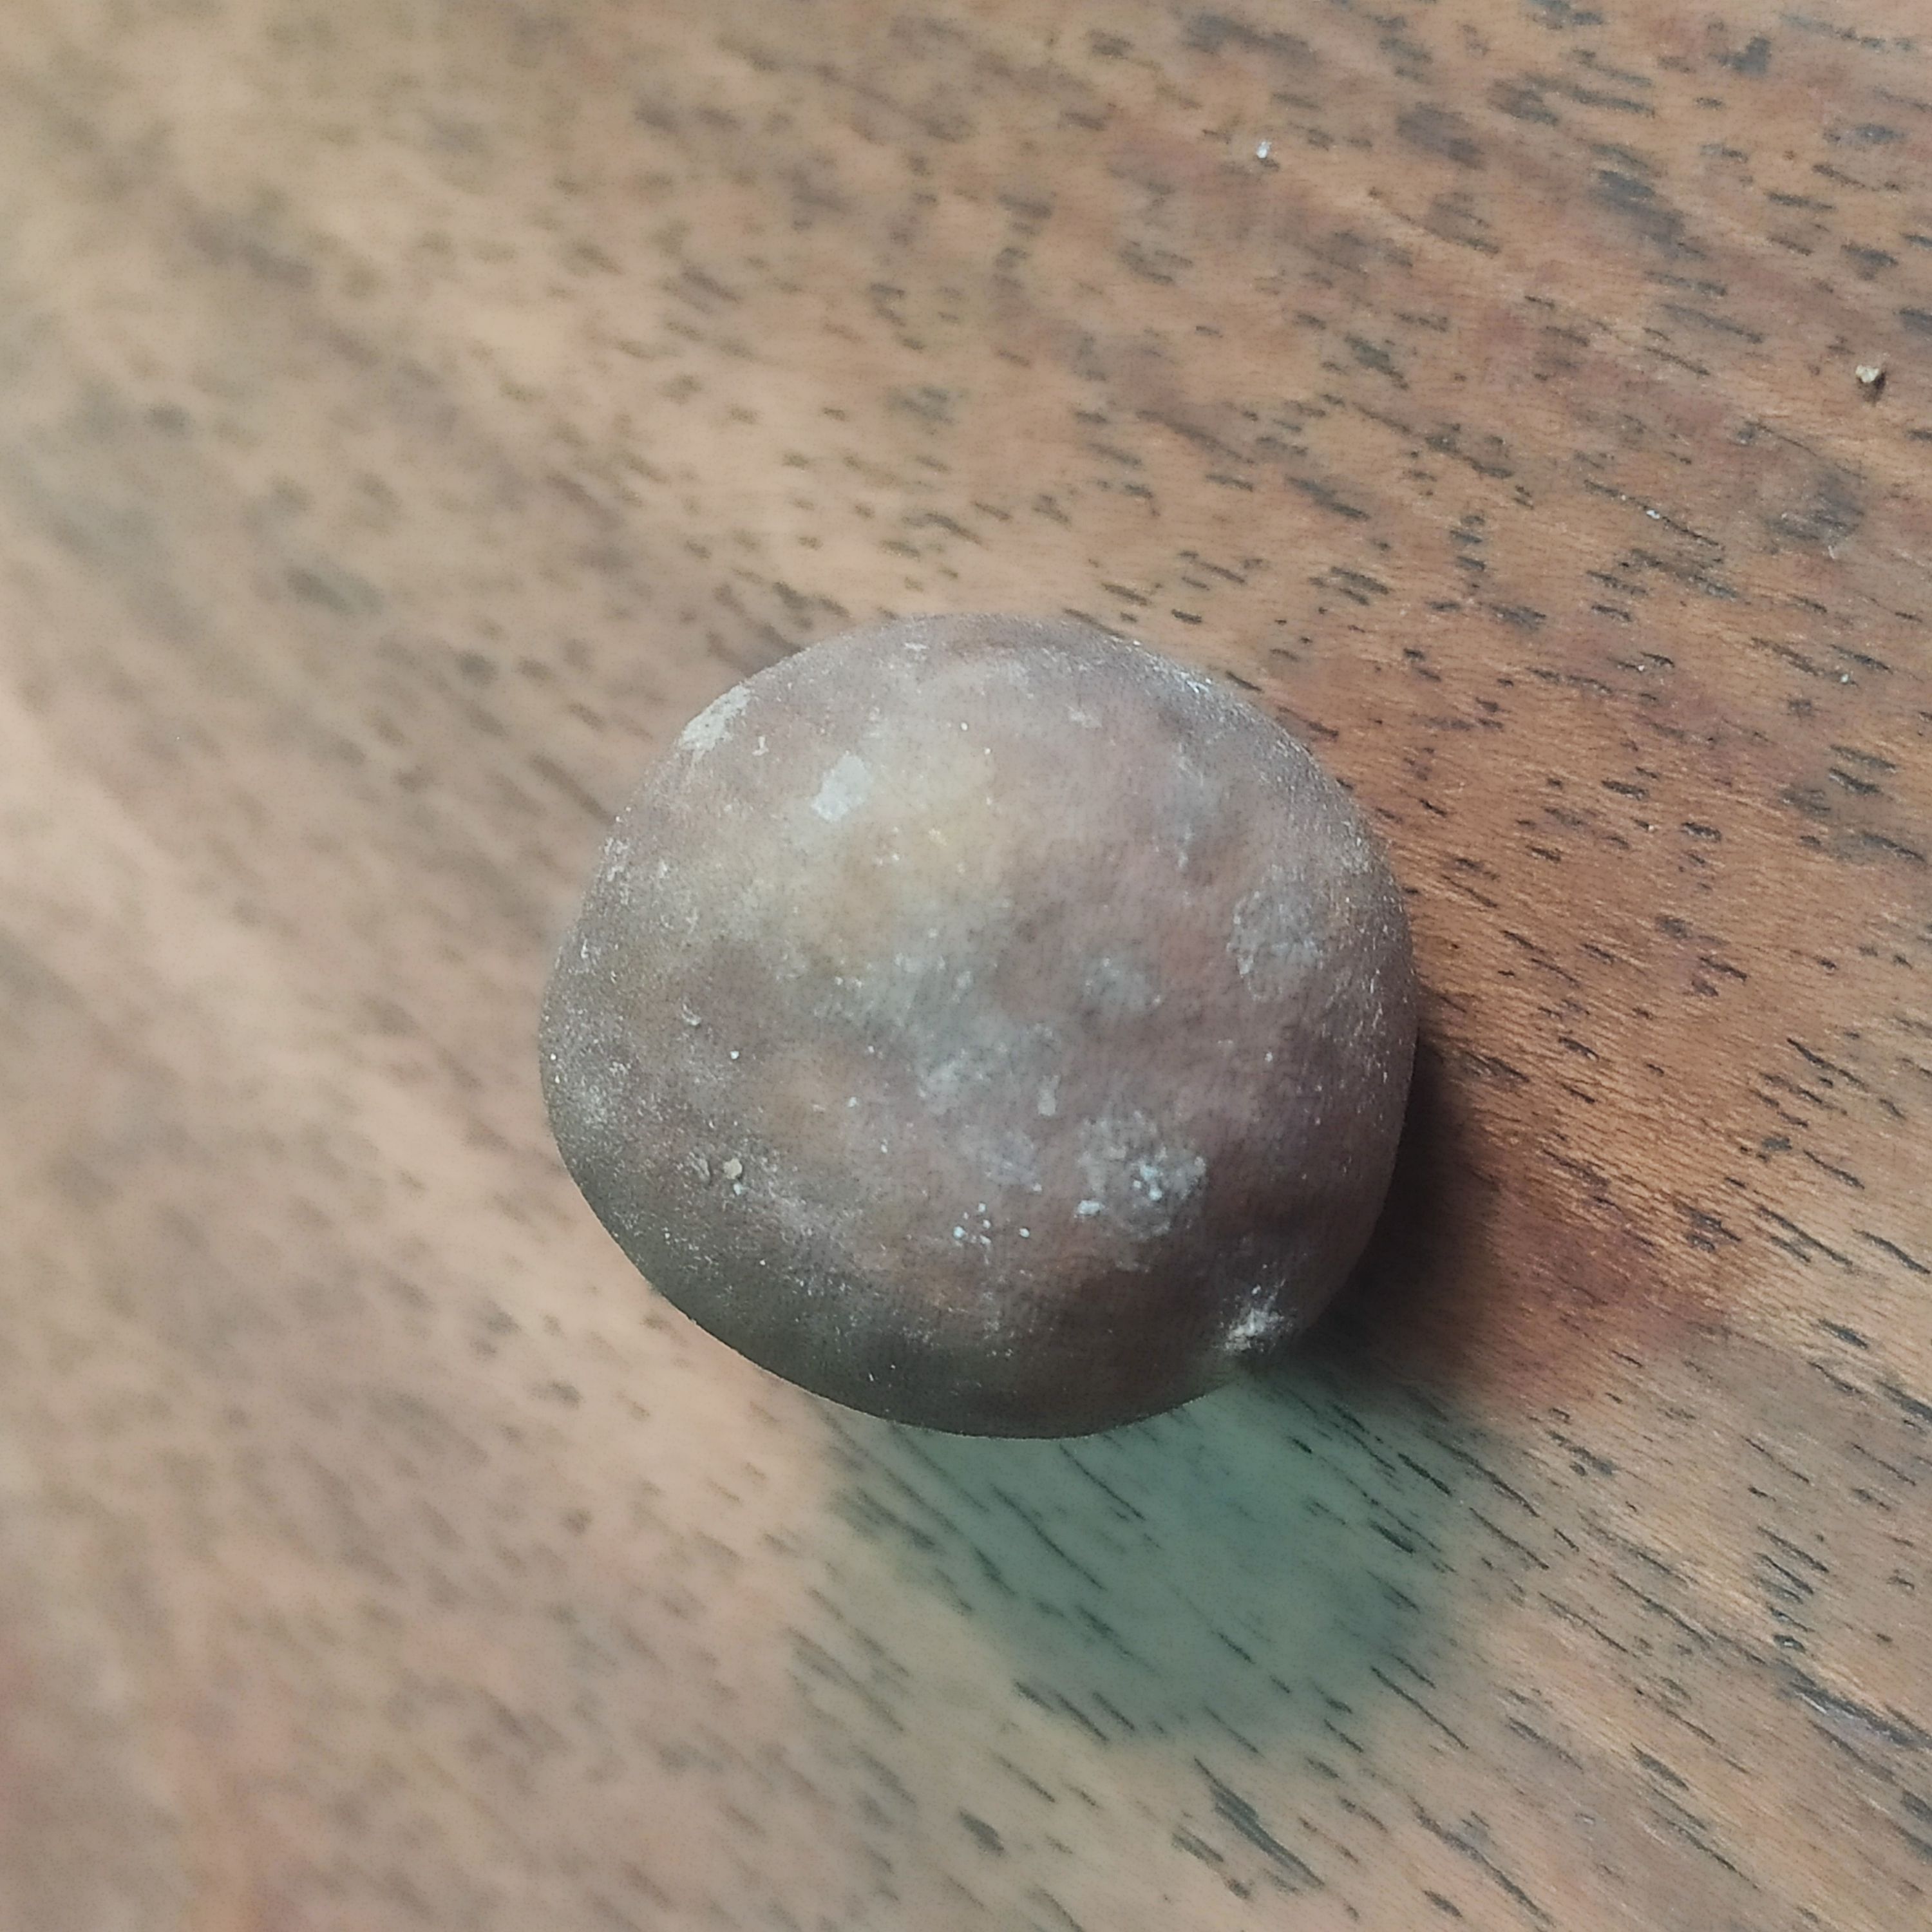
Fruit: burmese-grape
Grade: 3rd-grade